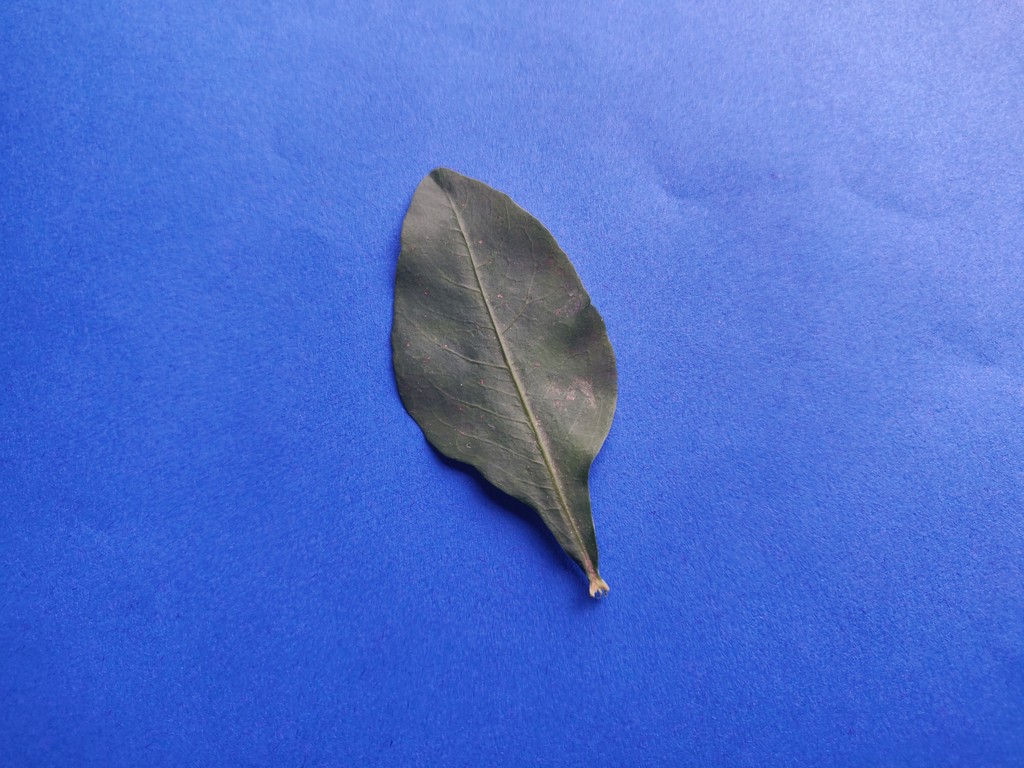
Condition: Healthy
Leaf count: single
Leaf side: front